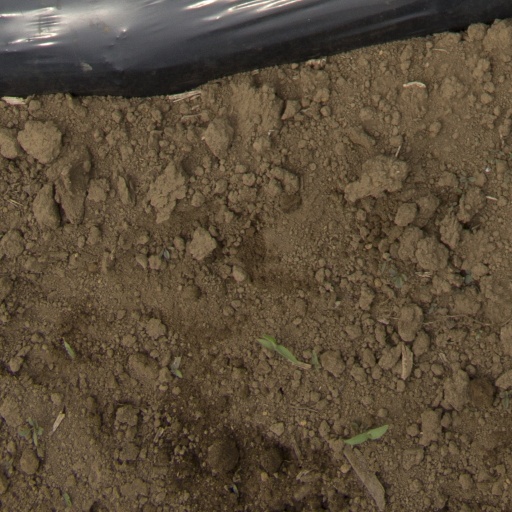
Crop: Jerusalem artichoke